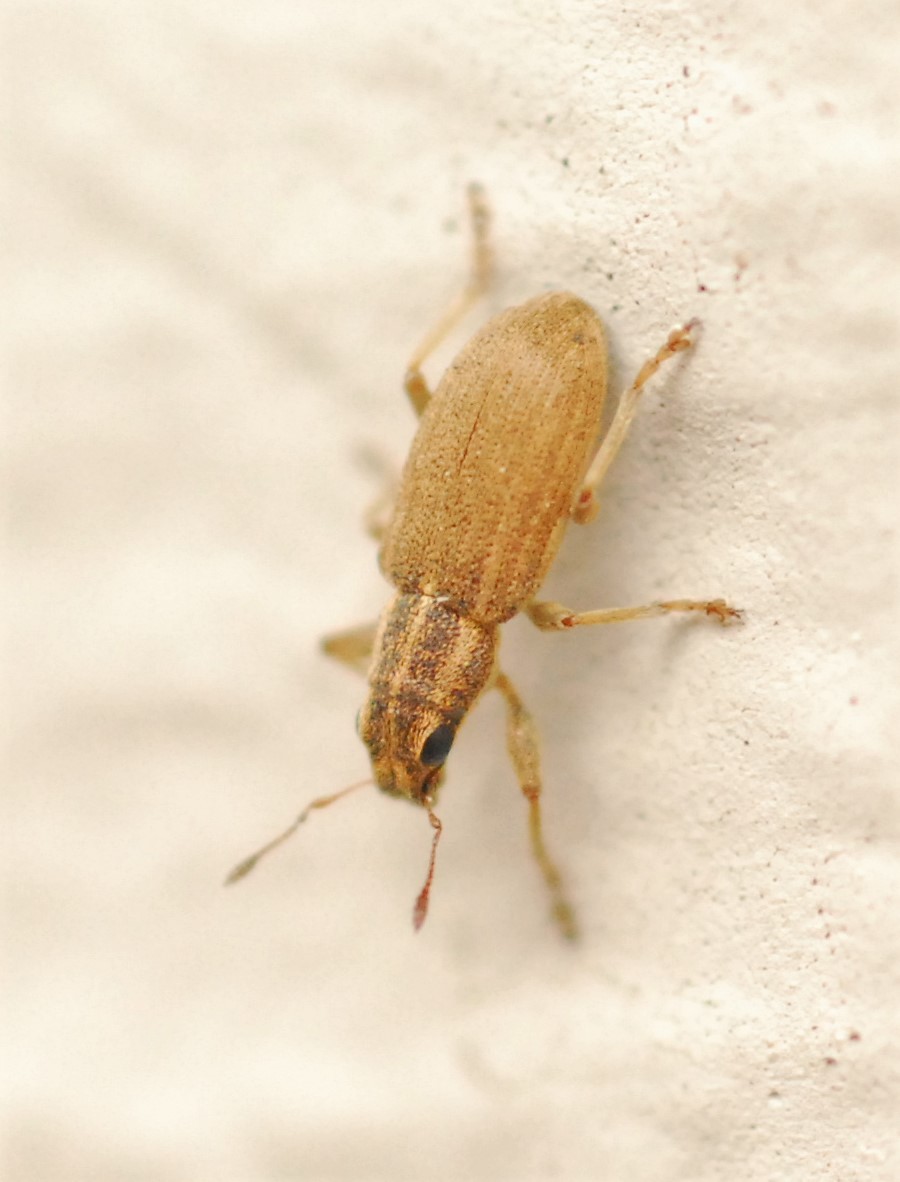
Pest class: pea_leaf_weevil